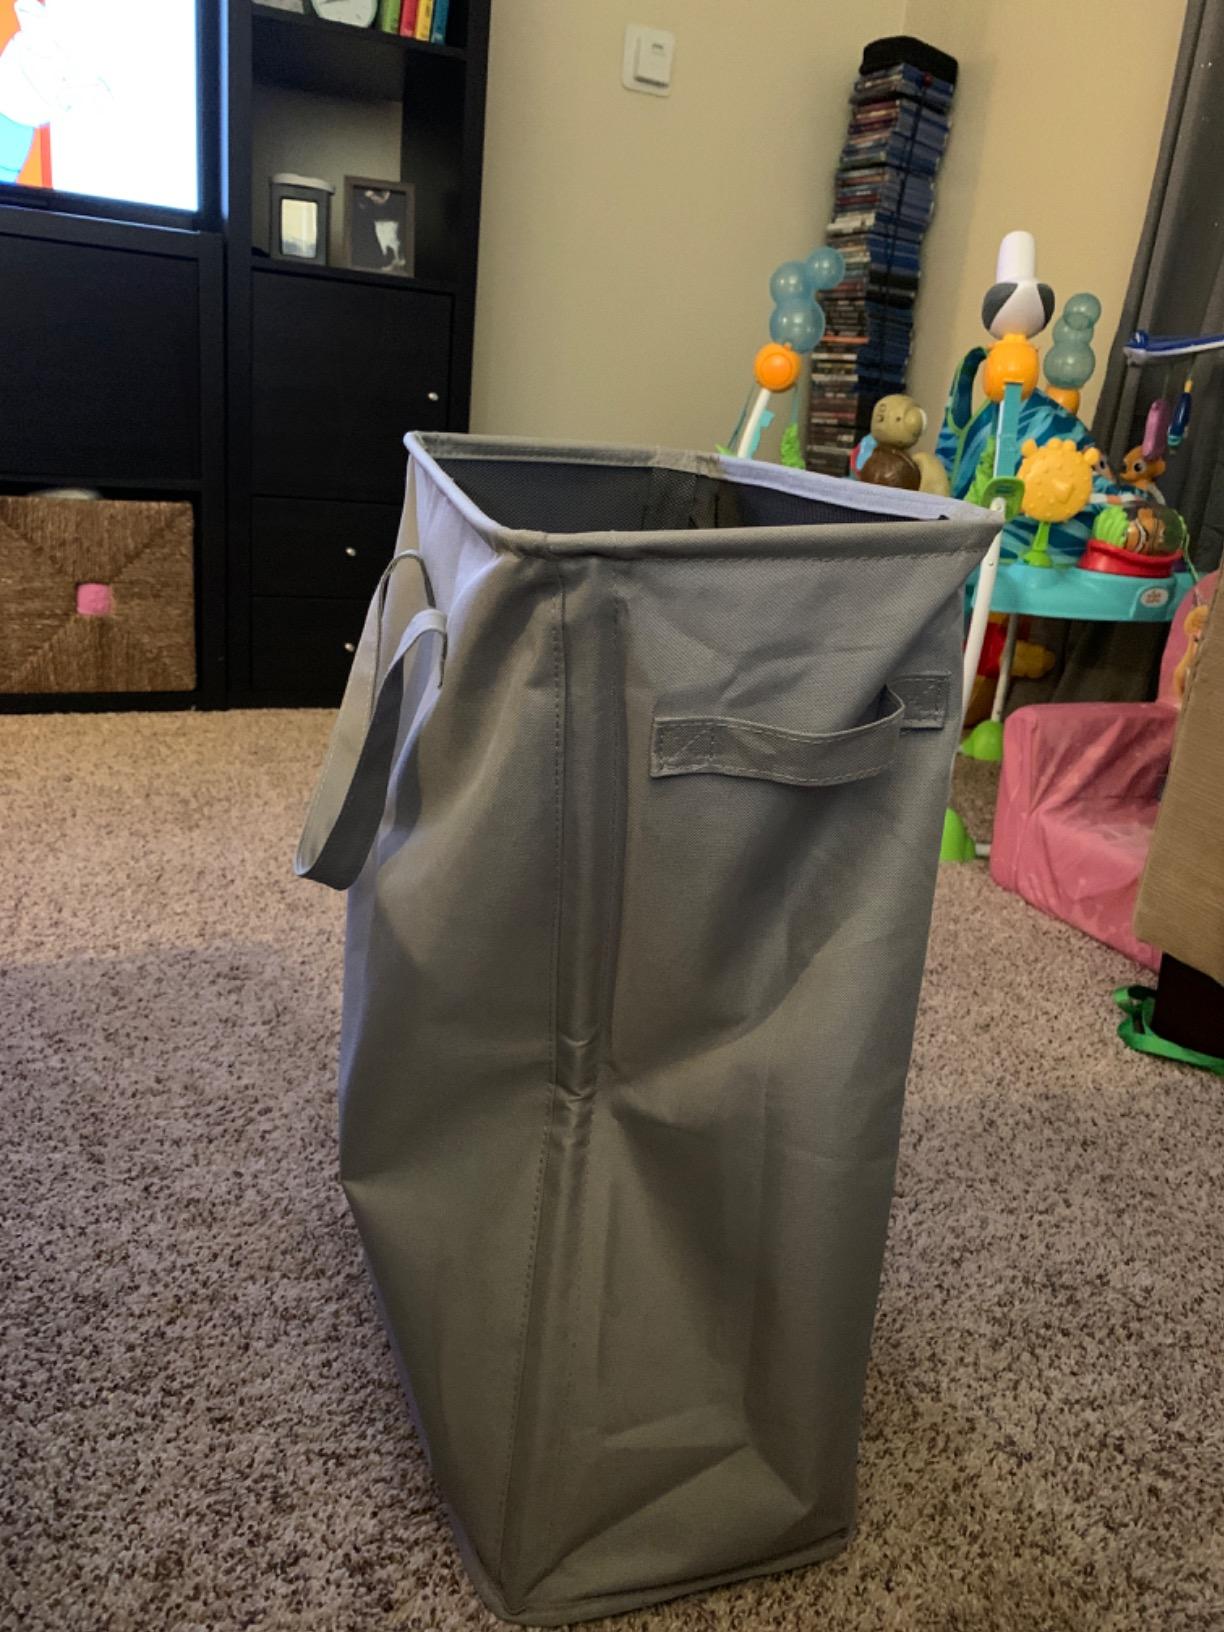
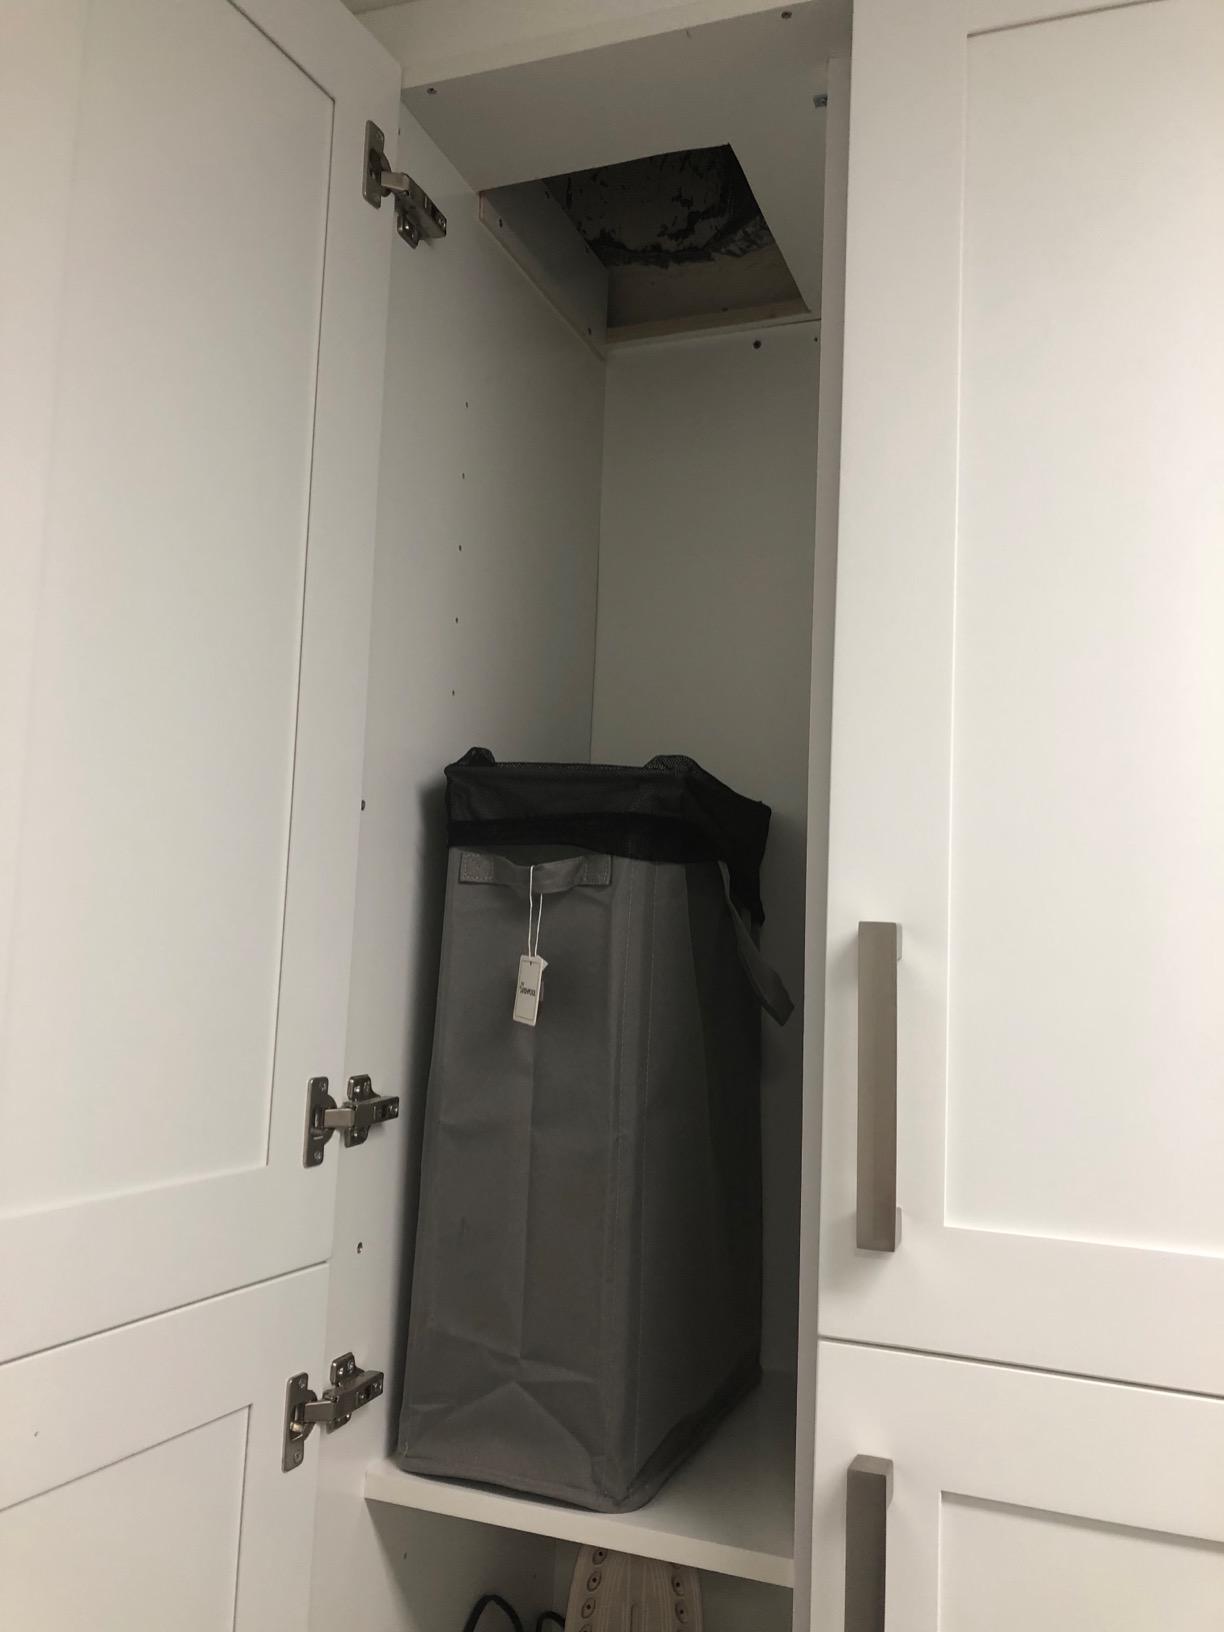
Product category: items_hamper
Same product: yes